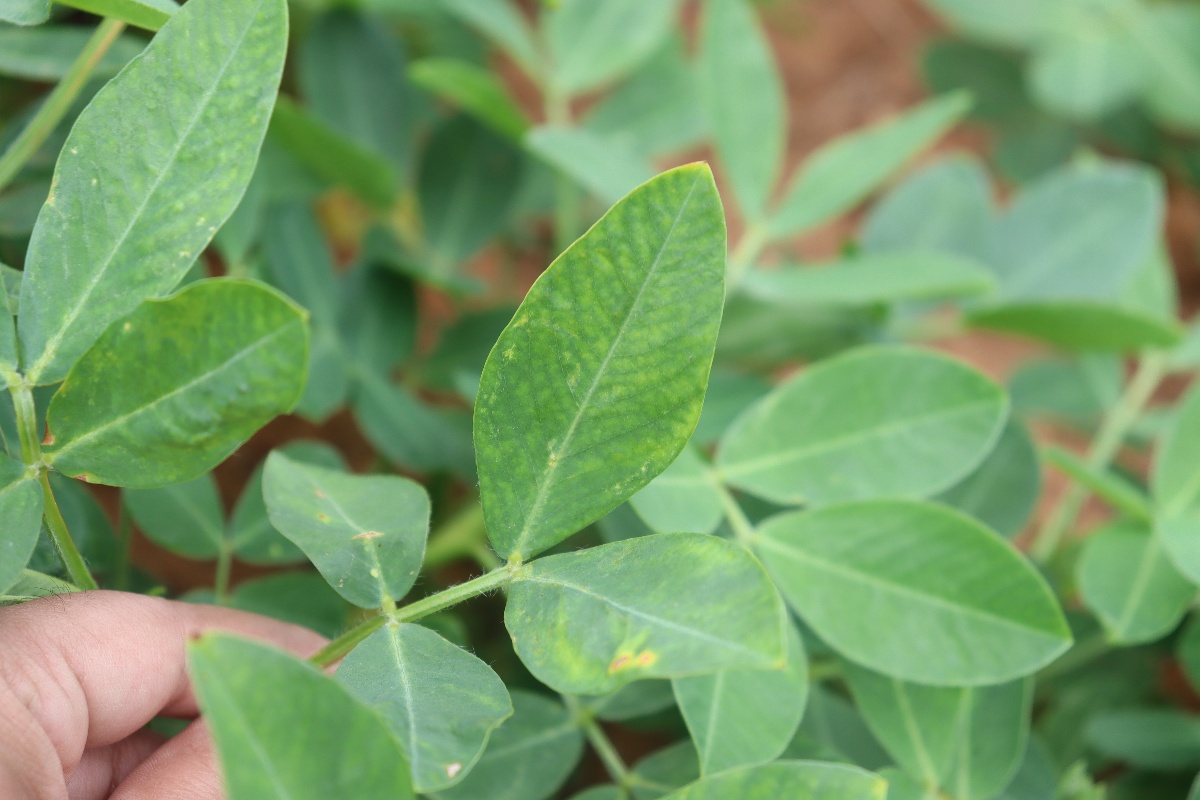
Label: healthy leaf